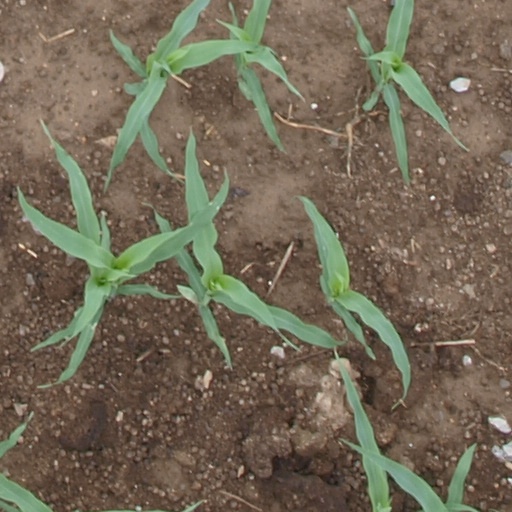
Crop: maize; corn